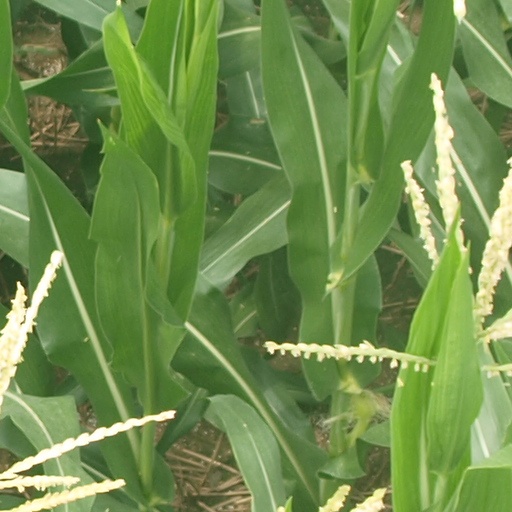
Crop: maize; corn